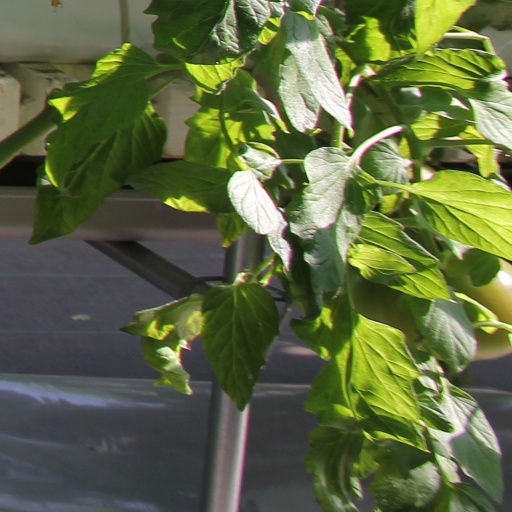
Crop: tomato